Ultrasonography of liver tumors

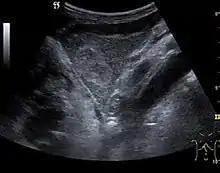
Hepatic hemangioma (2D). The lesion is located in the left hepatic lobe. Note precise delineation, their increased echogenity and the heterogeneous internal structure.

Hepatic hemangioma (CEUS). Progression of CA from the periphery toward the